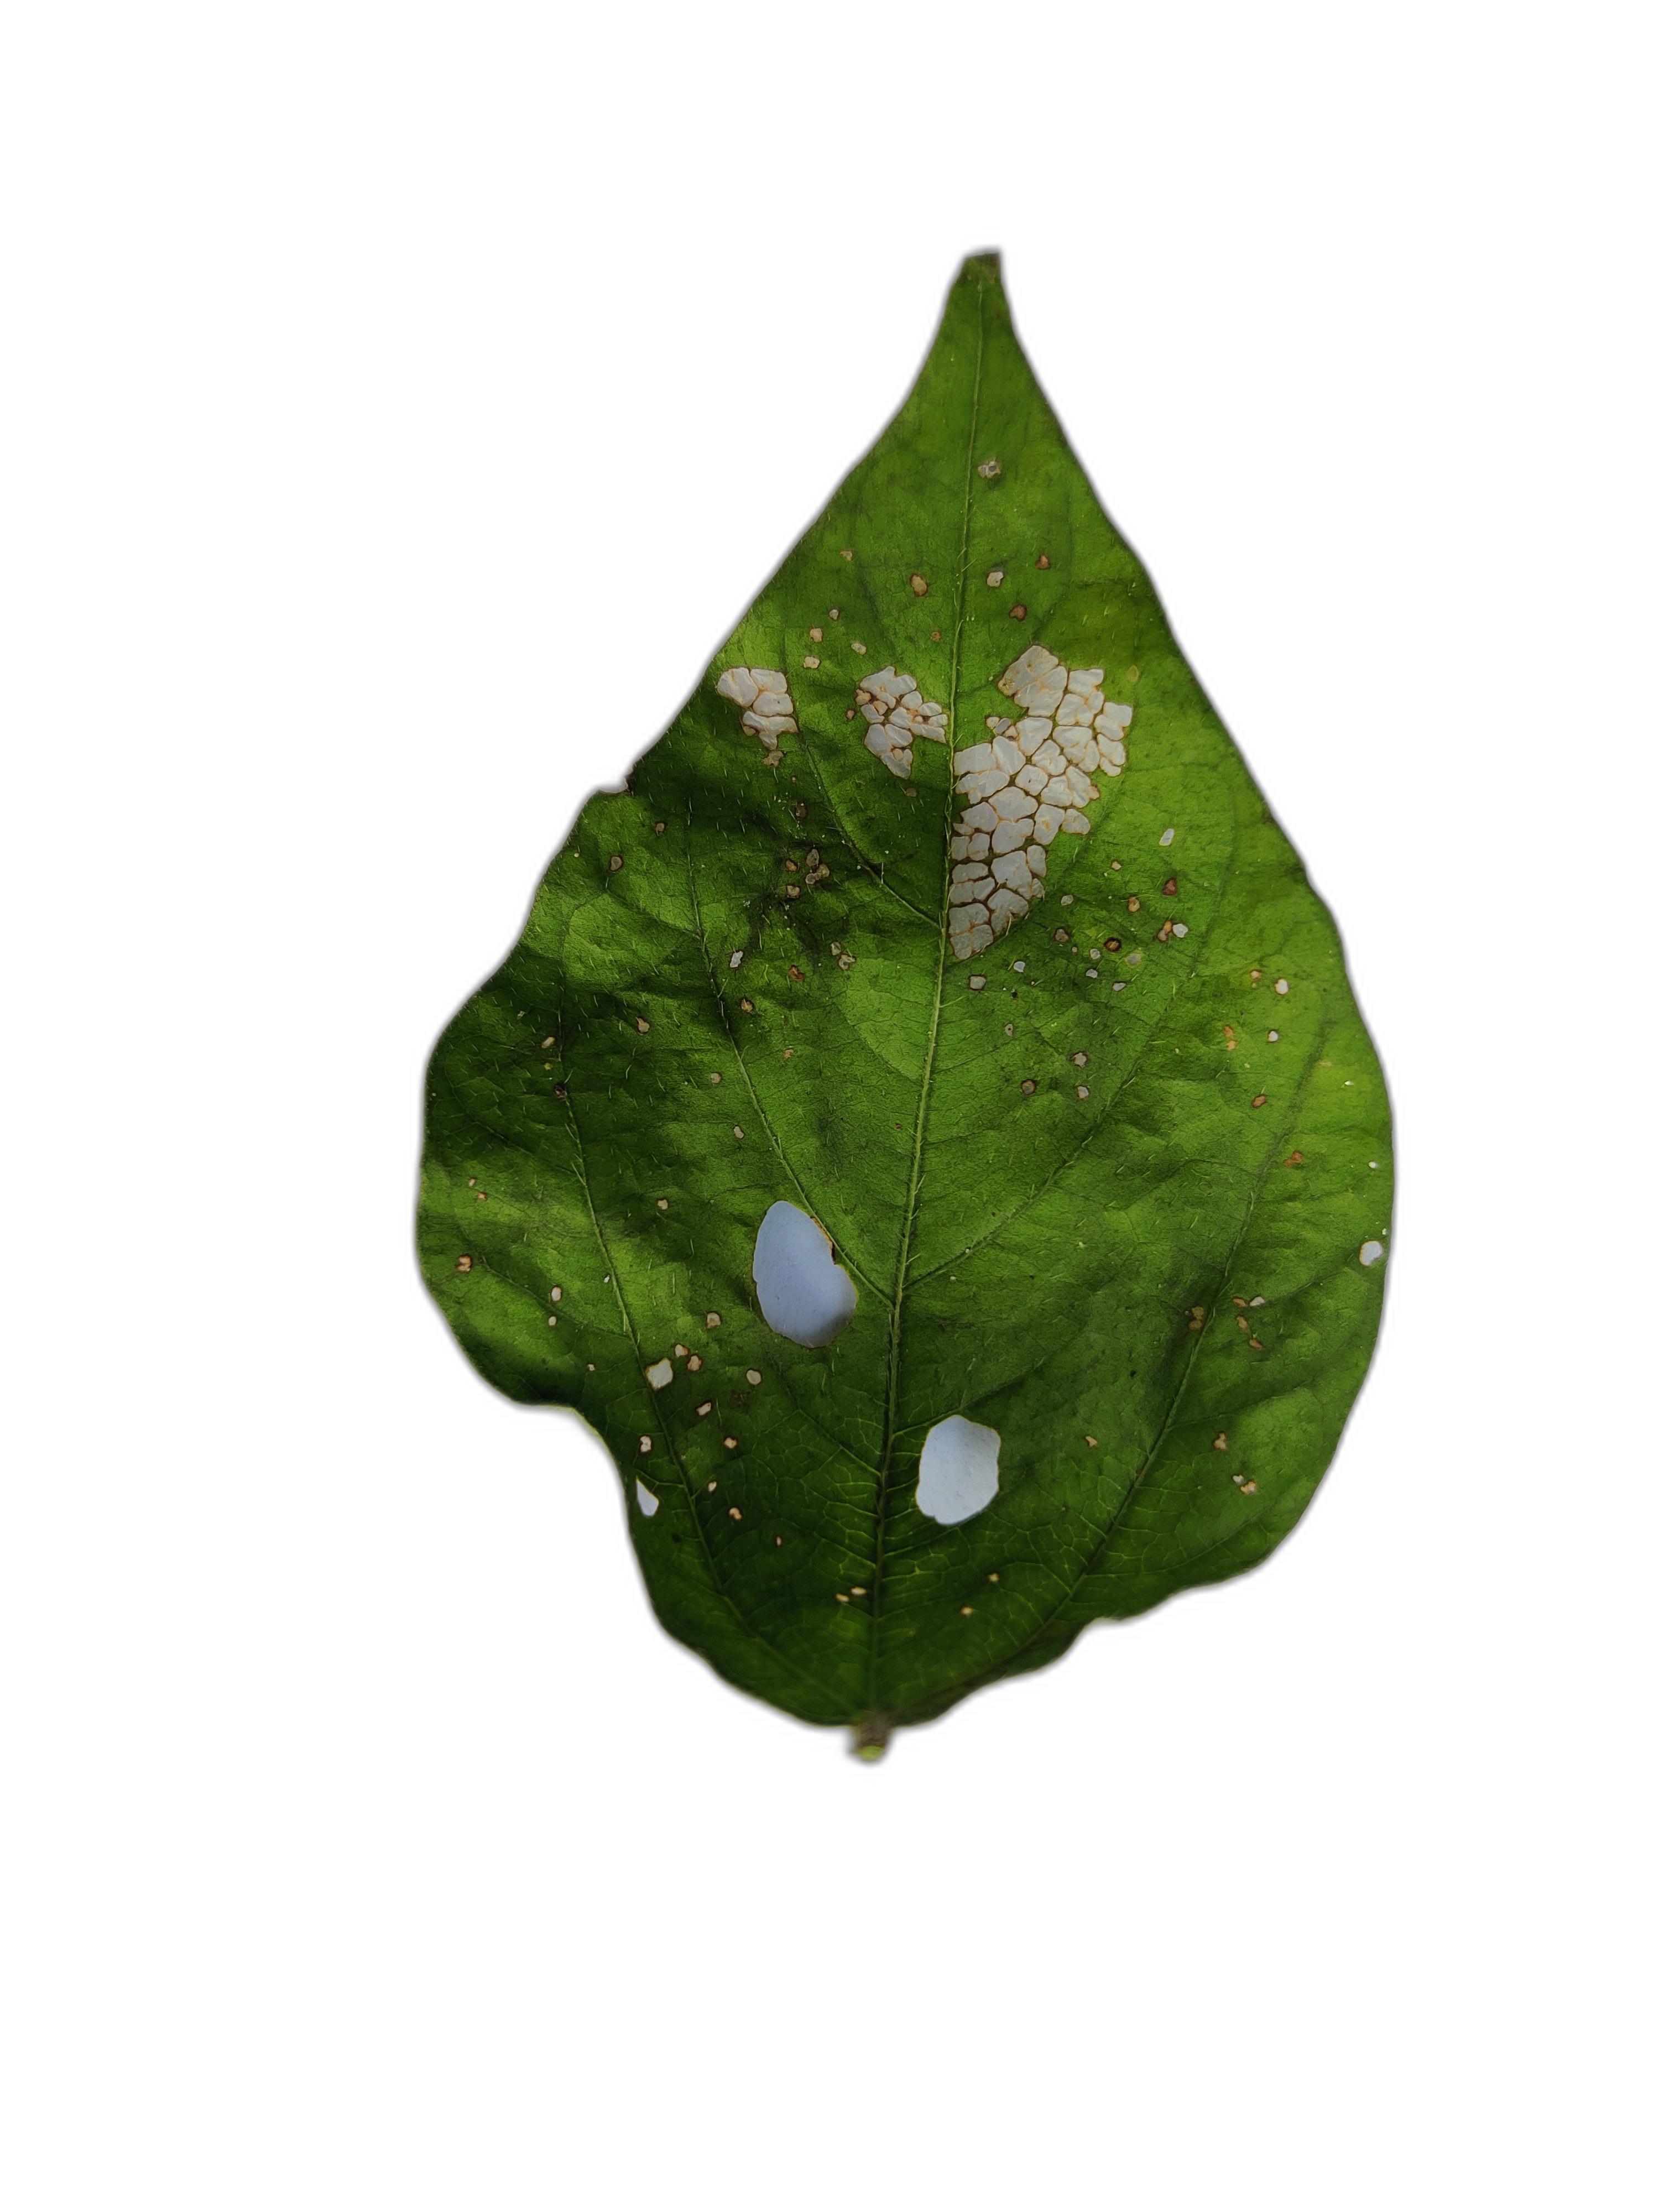
Label: Cercospora leaf spot